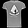
Label: T - shirt / top